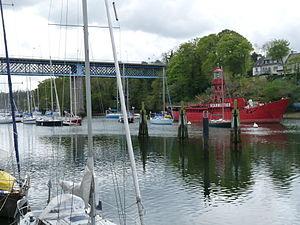
Le Scarweather dans le port-musée de Douarnenez (Finistère)
Le Port-Rhu est l'ancien port de cabotage de Douarnenez. Occupant l'aber de la « rivière de Pouldavid », il est protégé par l'île Tristan.